Rovers Return Inn

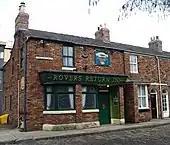
Rovers Return Inn exterior, as it appeared onscreen, from May 2013 to January 2014.

The Rovers Return Inn, also known simply as the Rovers, is a fictional public house in the long-running British soap opera "Coronation Street".